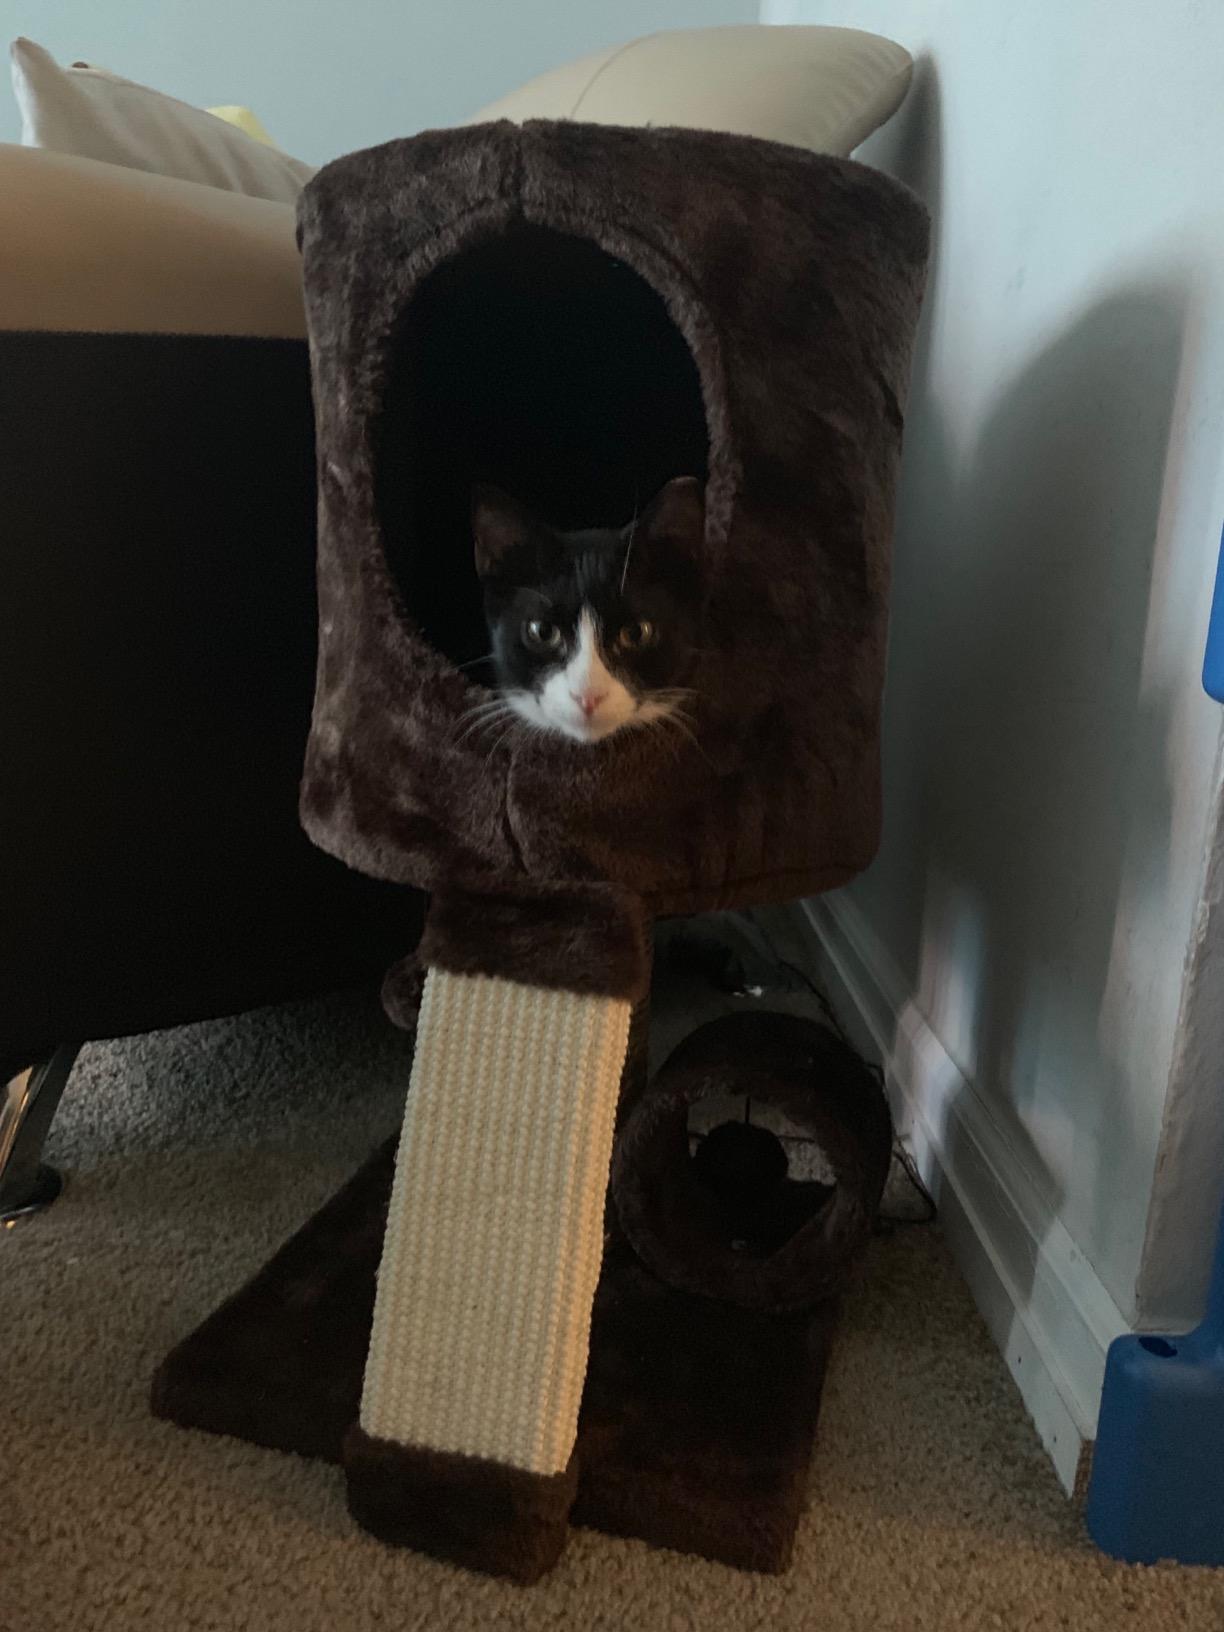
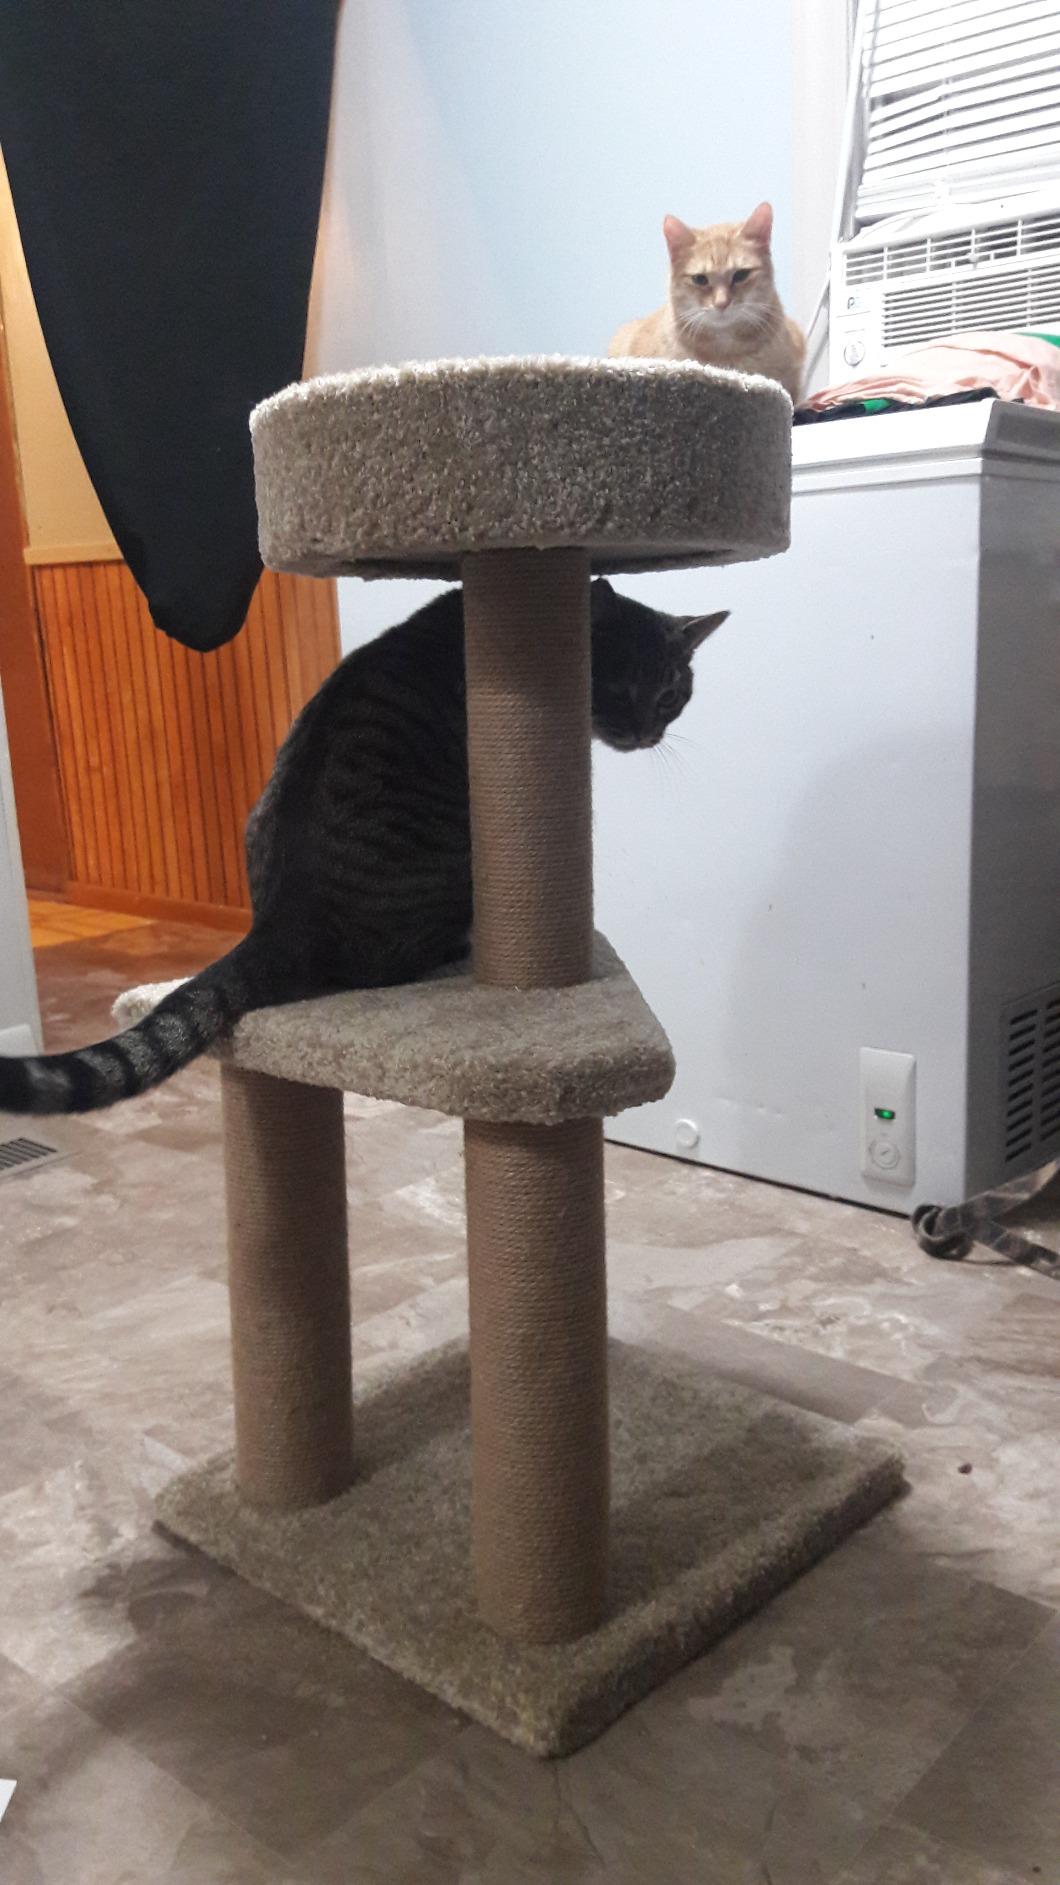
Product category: items_cat tree
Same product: no